Resurrectionist (novel)

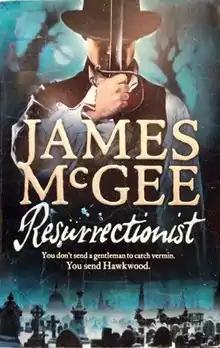

Resurrectionist is a historical mystery novel by author James McGee. It is the sequel to McGee's best-selling "Ratcatcher".